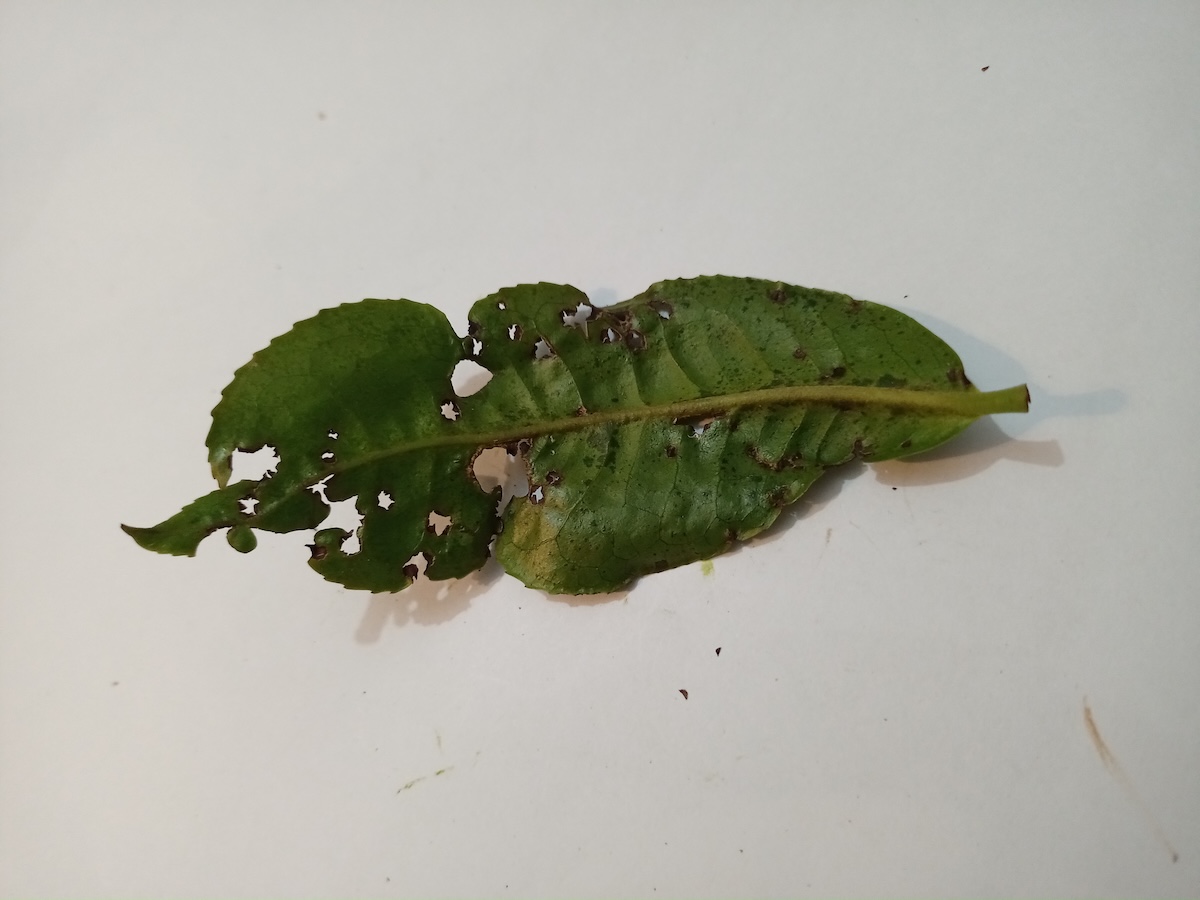
Label: Green mirid bug